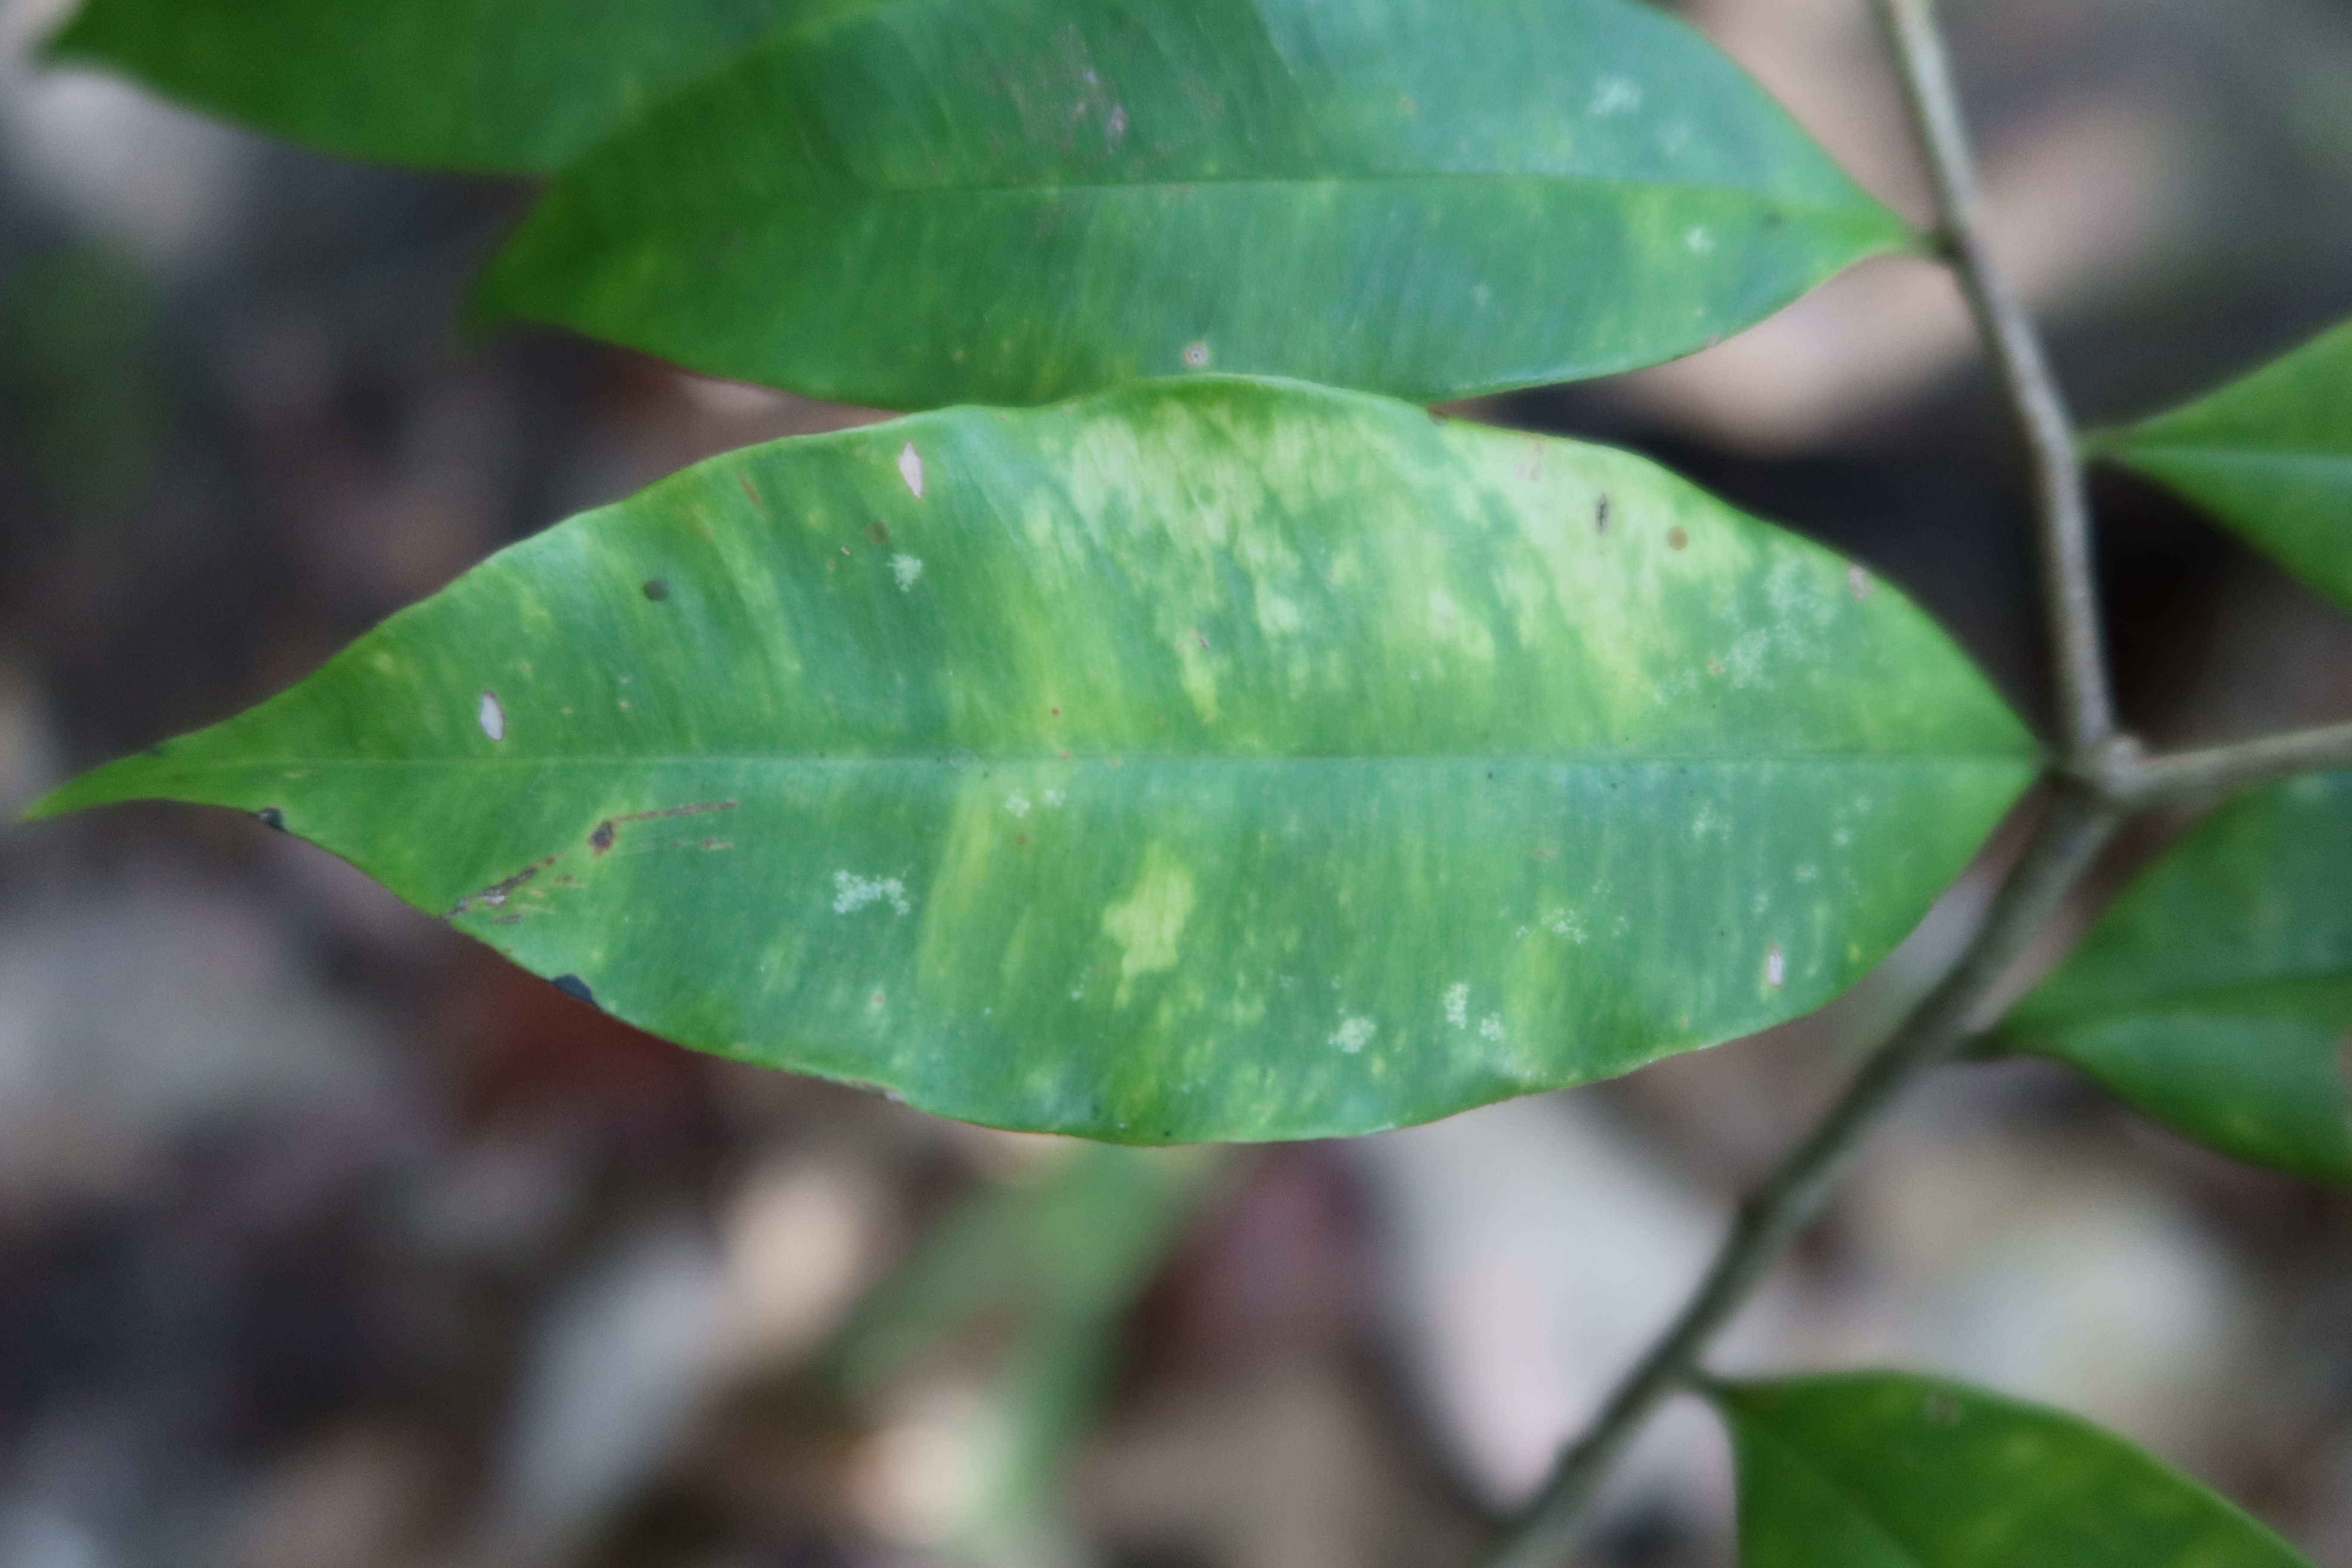
Label: Downy mildew